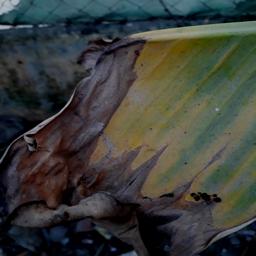
Label: POTASSIUM DEFICIENCY